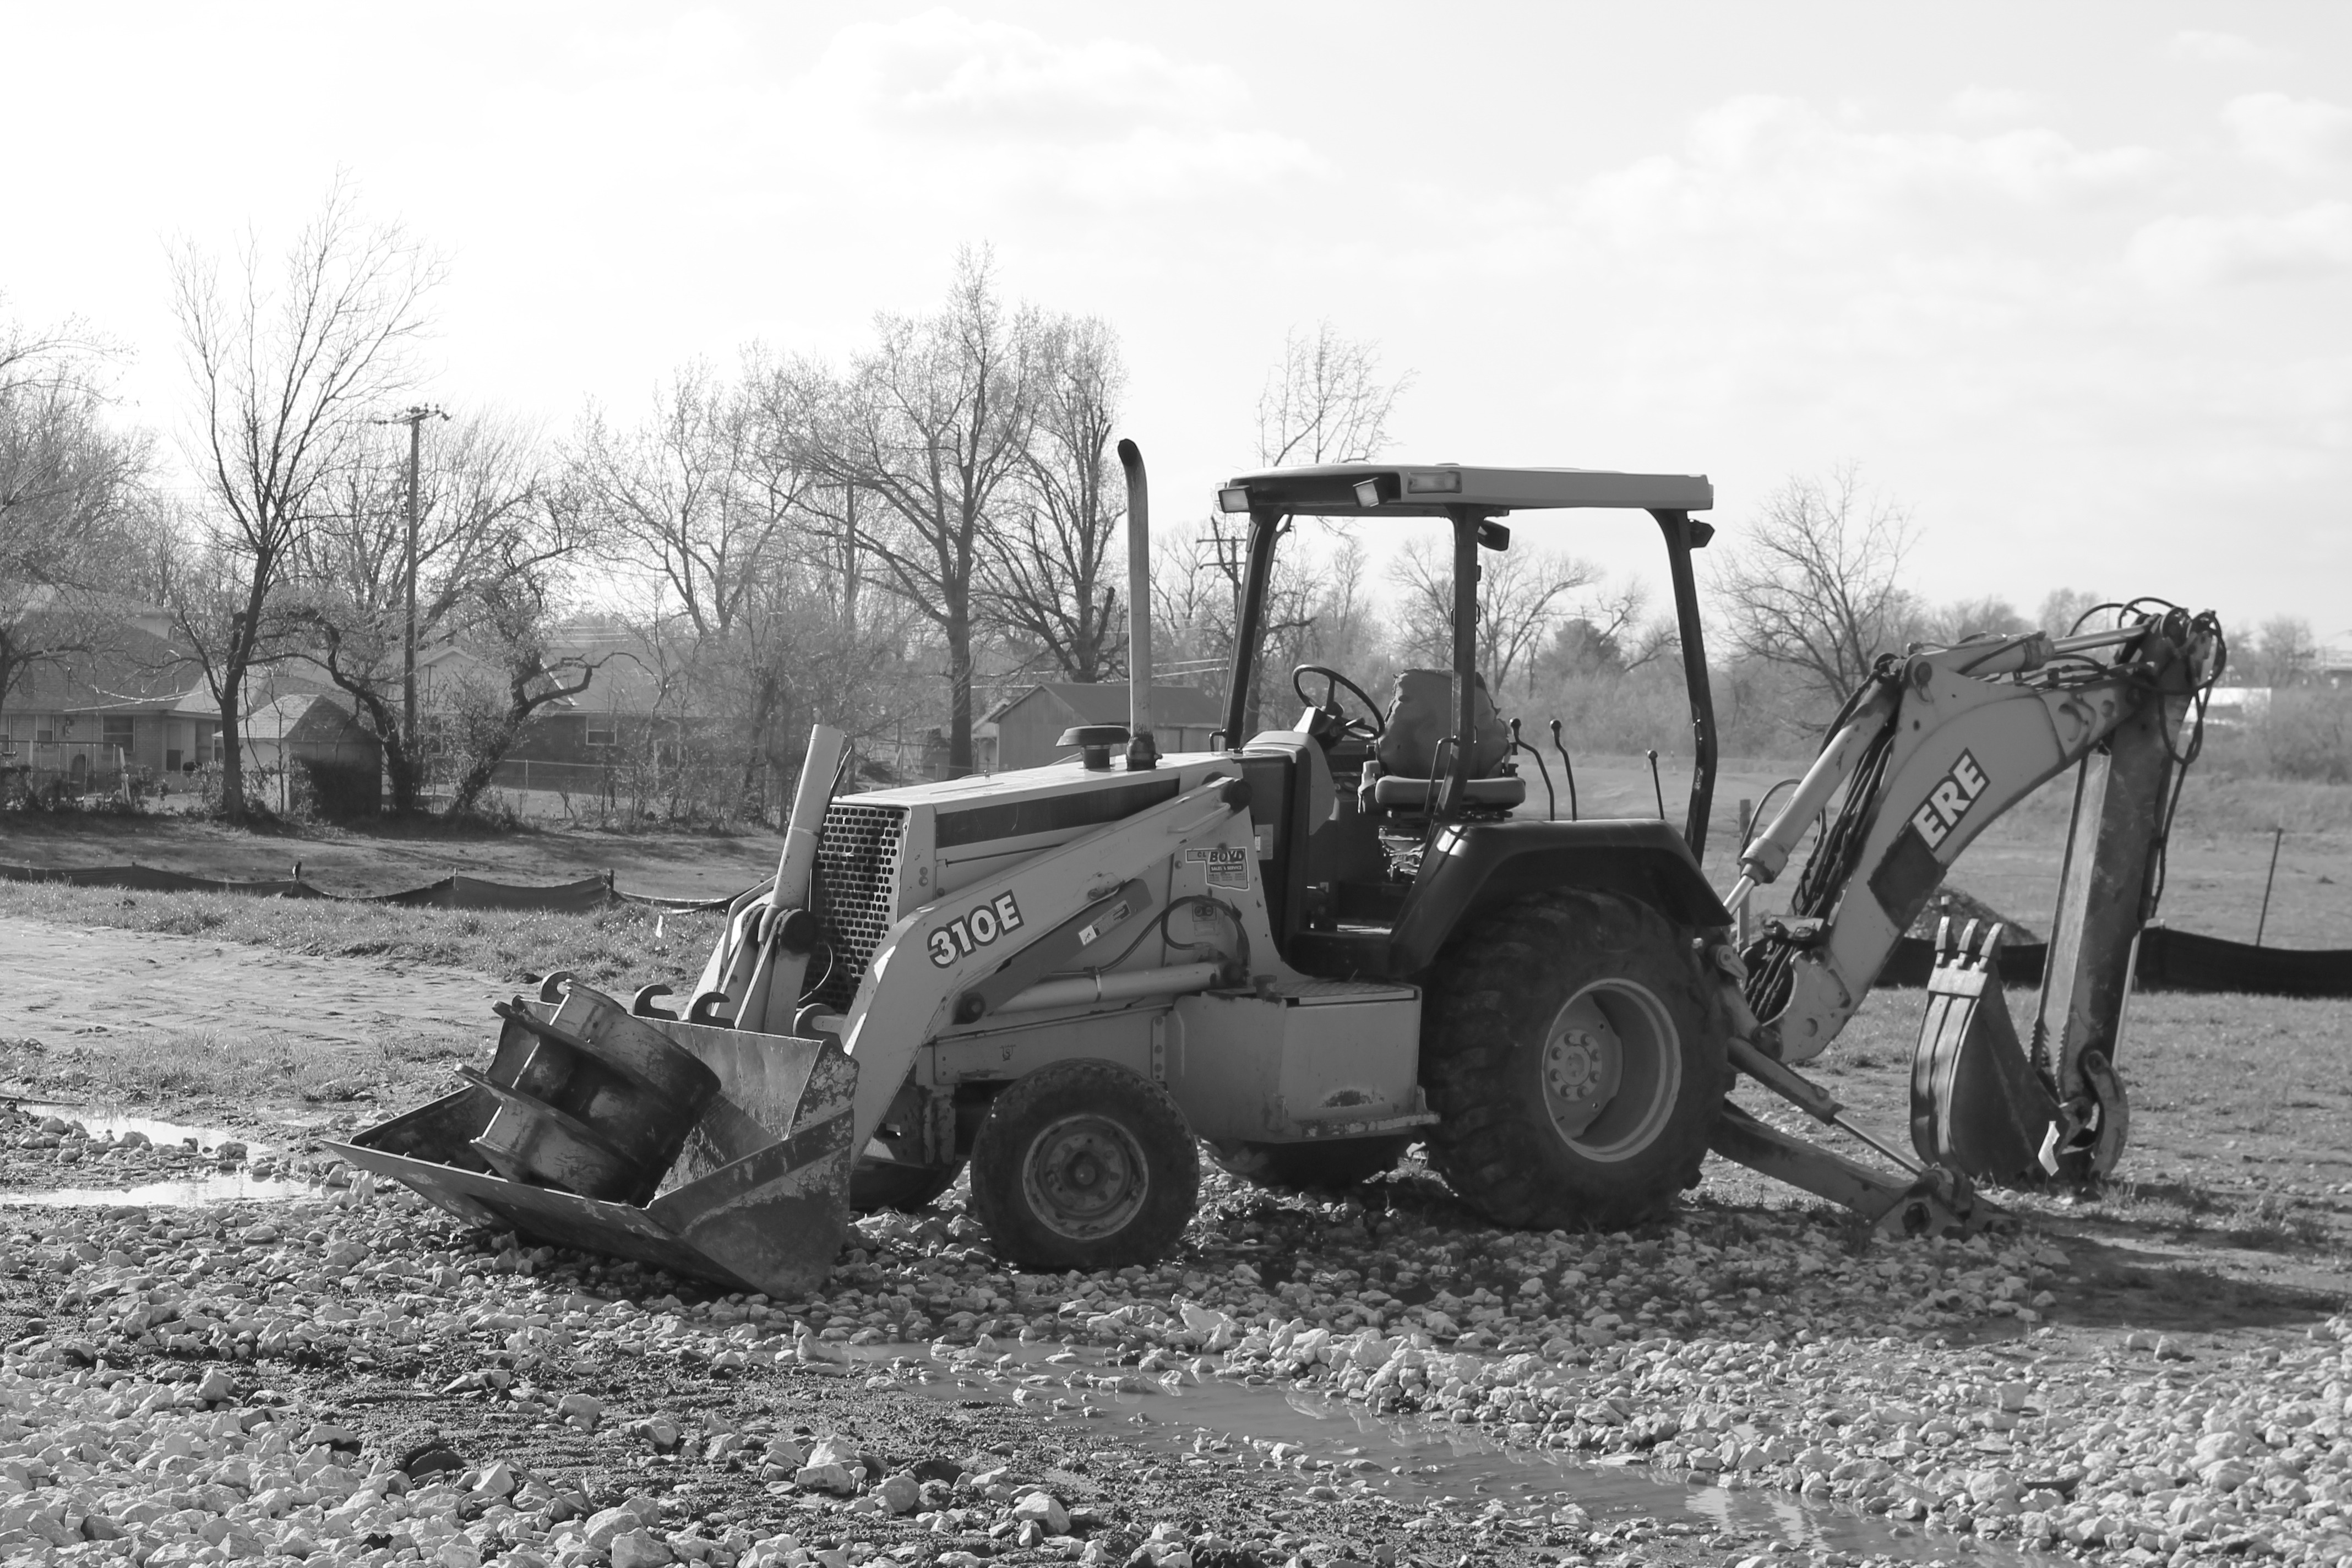
work, black and white, road, tractor, field, farm, asphalt, transport, vehicle, agriculture, construction site, excavator, excavators, rural area, agricultural machinery, backhoe, backhoe bucket, construction equipment, monochrome photography, off roading